Charles Bernstein (poet)

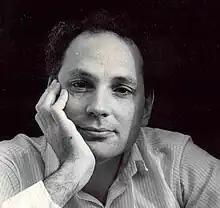
Bernstein, New Zealand, 1986

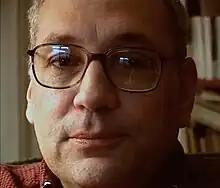
Bernstein in Speaking Portraits

Charles Bernstein (born April 4, 1950) is an American poet, essayist, editor, and literary scholar. Bernstein is the Donald T. Regan Professor, Emeritus, Department of English at the University of Pennsylvania. He is one of the most prominent members of the L=A=N=G=U=A=G=E or Language poets. In 2006, he was elected a Fellow of the American Academy of Arts and Sciences. and in 2019 he was awarded the Bollingen Prize from Yale University, the premiere American prize for lifetime achievement, given on the occasion of the publication of "Near/Miss".